Michael Farrugia

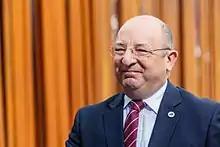
Farrugia in 2017

Michael Farrugia (born 28 December 1956) is a Maltese politician from the Labour Party who was Home Affairs Minister between June 2017 and January 2020.